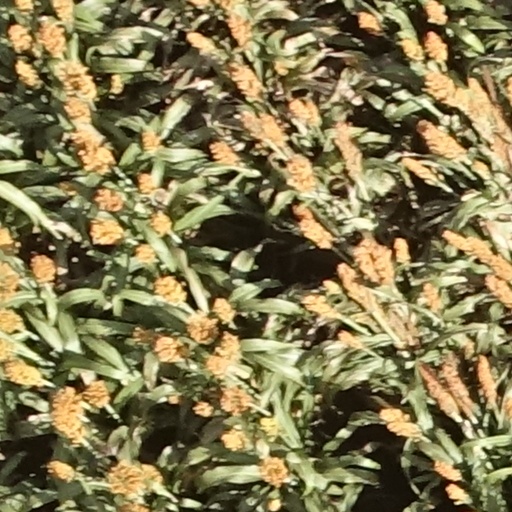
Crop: sorghum